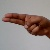
The image shows a hand gesture representing the letter 'H' in Indian Sign Language.